Project Gaia

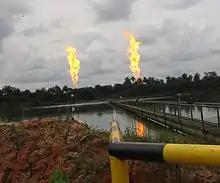
The Niger delta flares an estimated 17 billion cubic meters of gases—enough fuel to provide the combined annual natural gas consumption of Germany and France (World Bank). The numerous oil spills and the gas flaring (100 sites burning consecutively for 40 years) in much of the delta have taken a toll on the environment. Pollution has affected the air, water, soils, vegetation and even physical structures (UNDP, Nigeria 2006). If this natural gas were converted to methanol (a simple alcohol), there would be enough alcohol produced to provide cooking fuel for every home in Africa.

Meanwhile, collecting wood involves risk to personal safety. Women and older children usually collect wood, often facing gender-based harassment and disputes with landowners who accuse them of trespassing. Women in Ethiopia's UNHCR refugee camps say that they fear assault, rape, and violence while searching for wood.